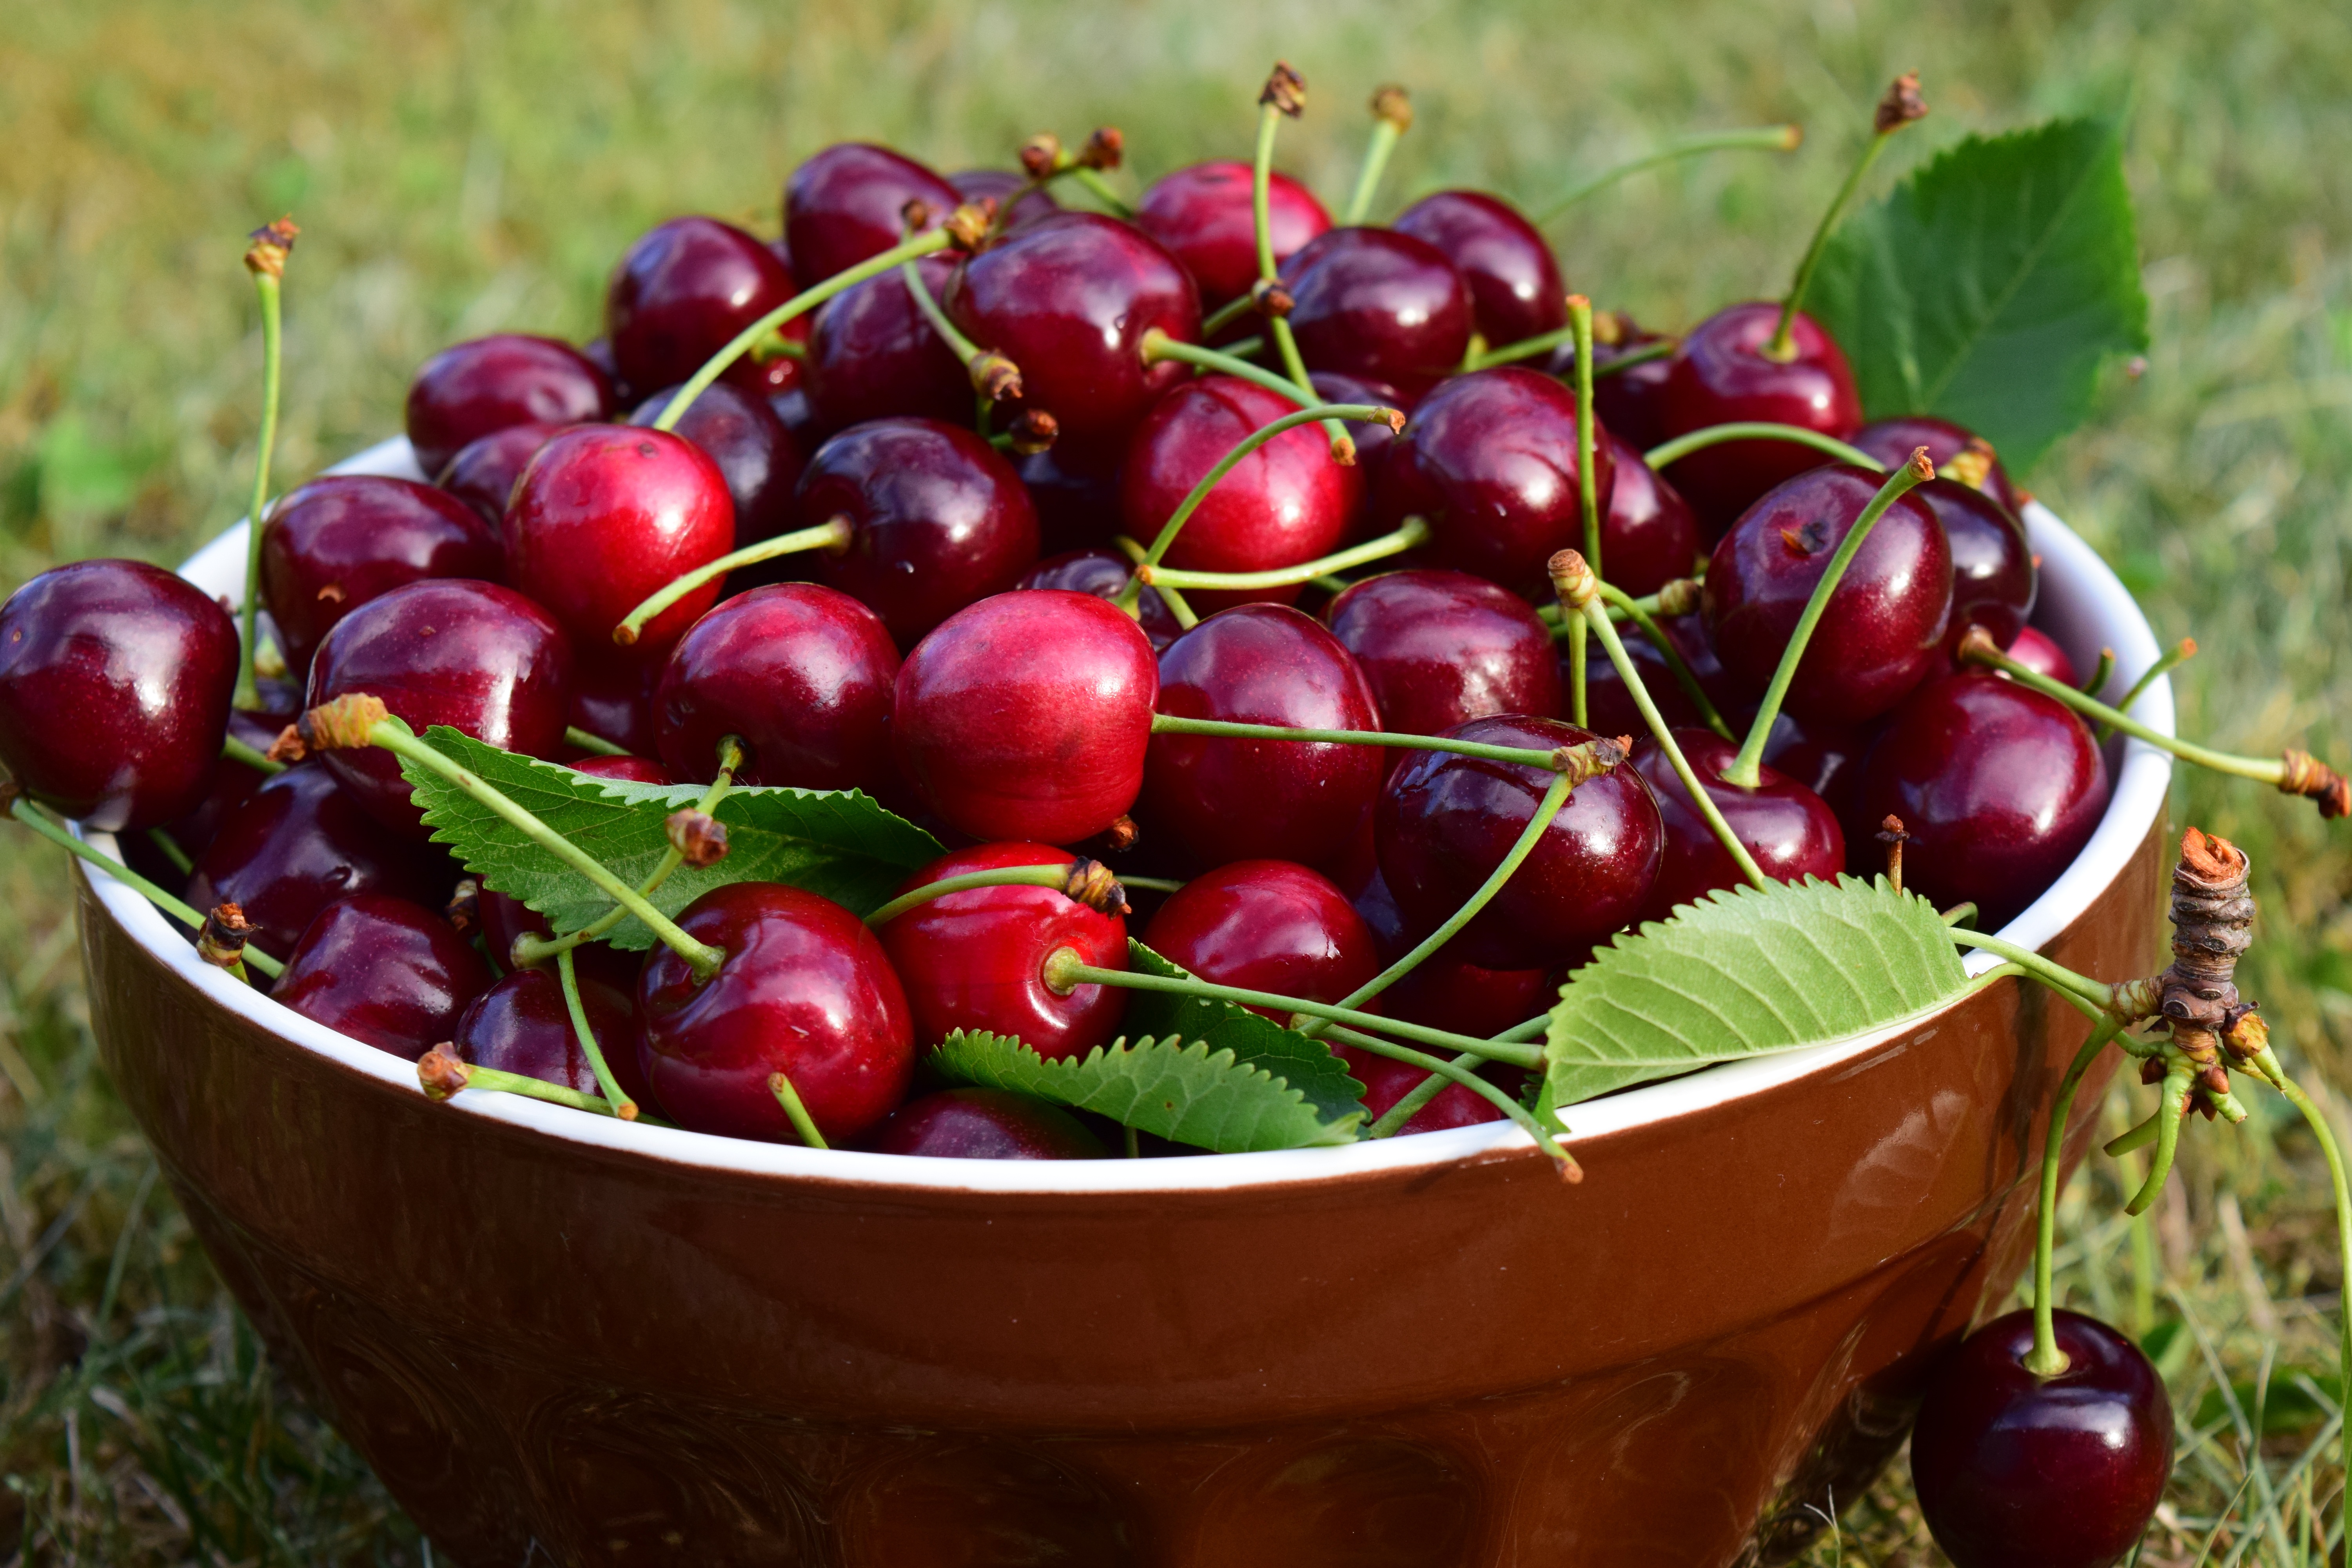
plant, fruit, berry, sweet, flower, bowl, food, red, produce, garden, close, delicious, cherry, cherries, flowering plant, rose family, cherry harvest, lingonberry, to pick cherries, land plant